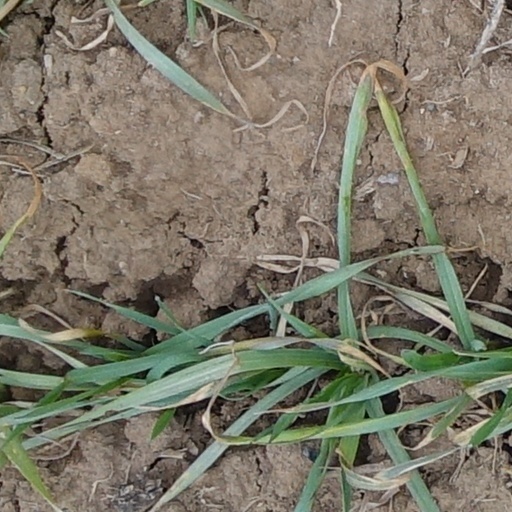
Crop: wheat